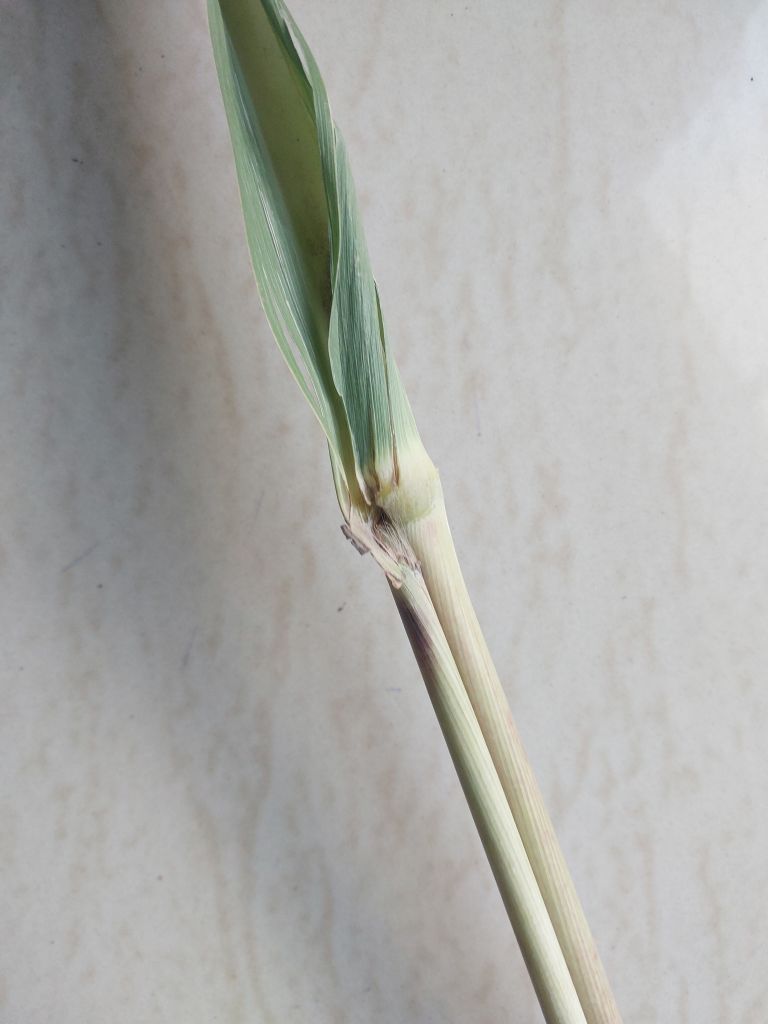
Label: Pokkah Boeng